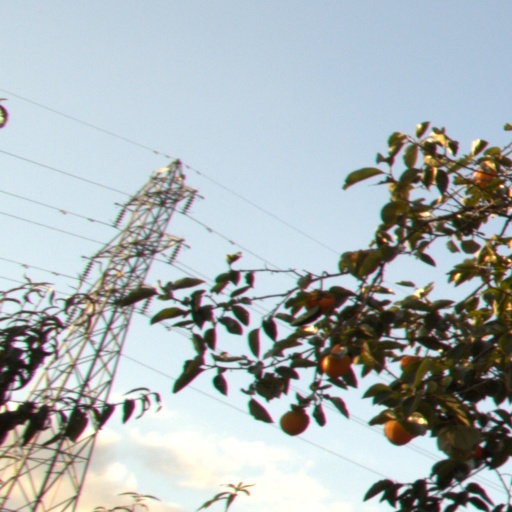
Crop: grape